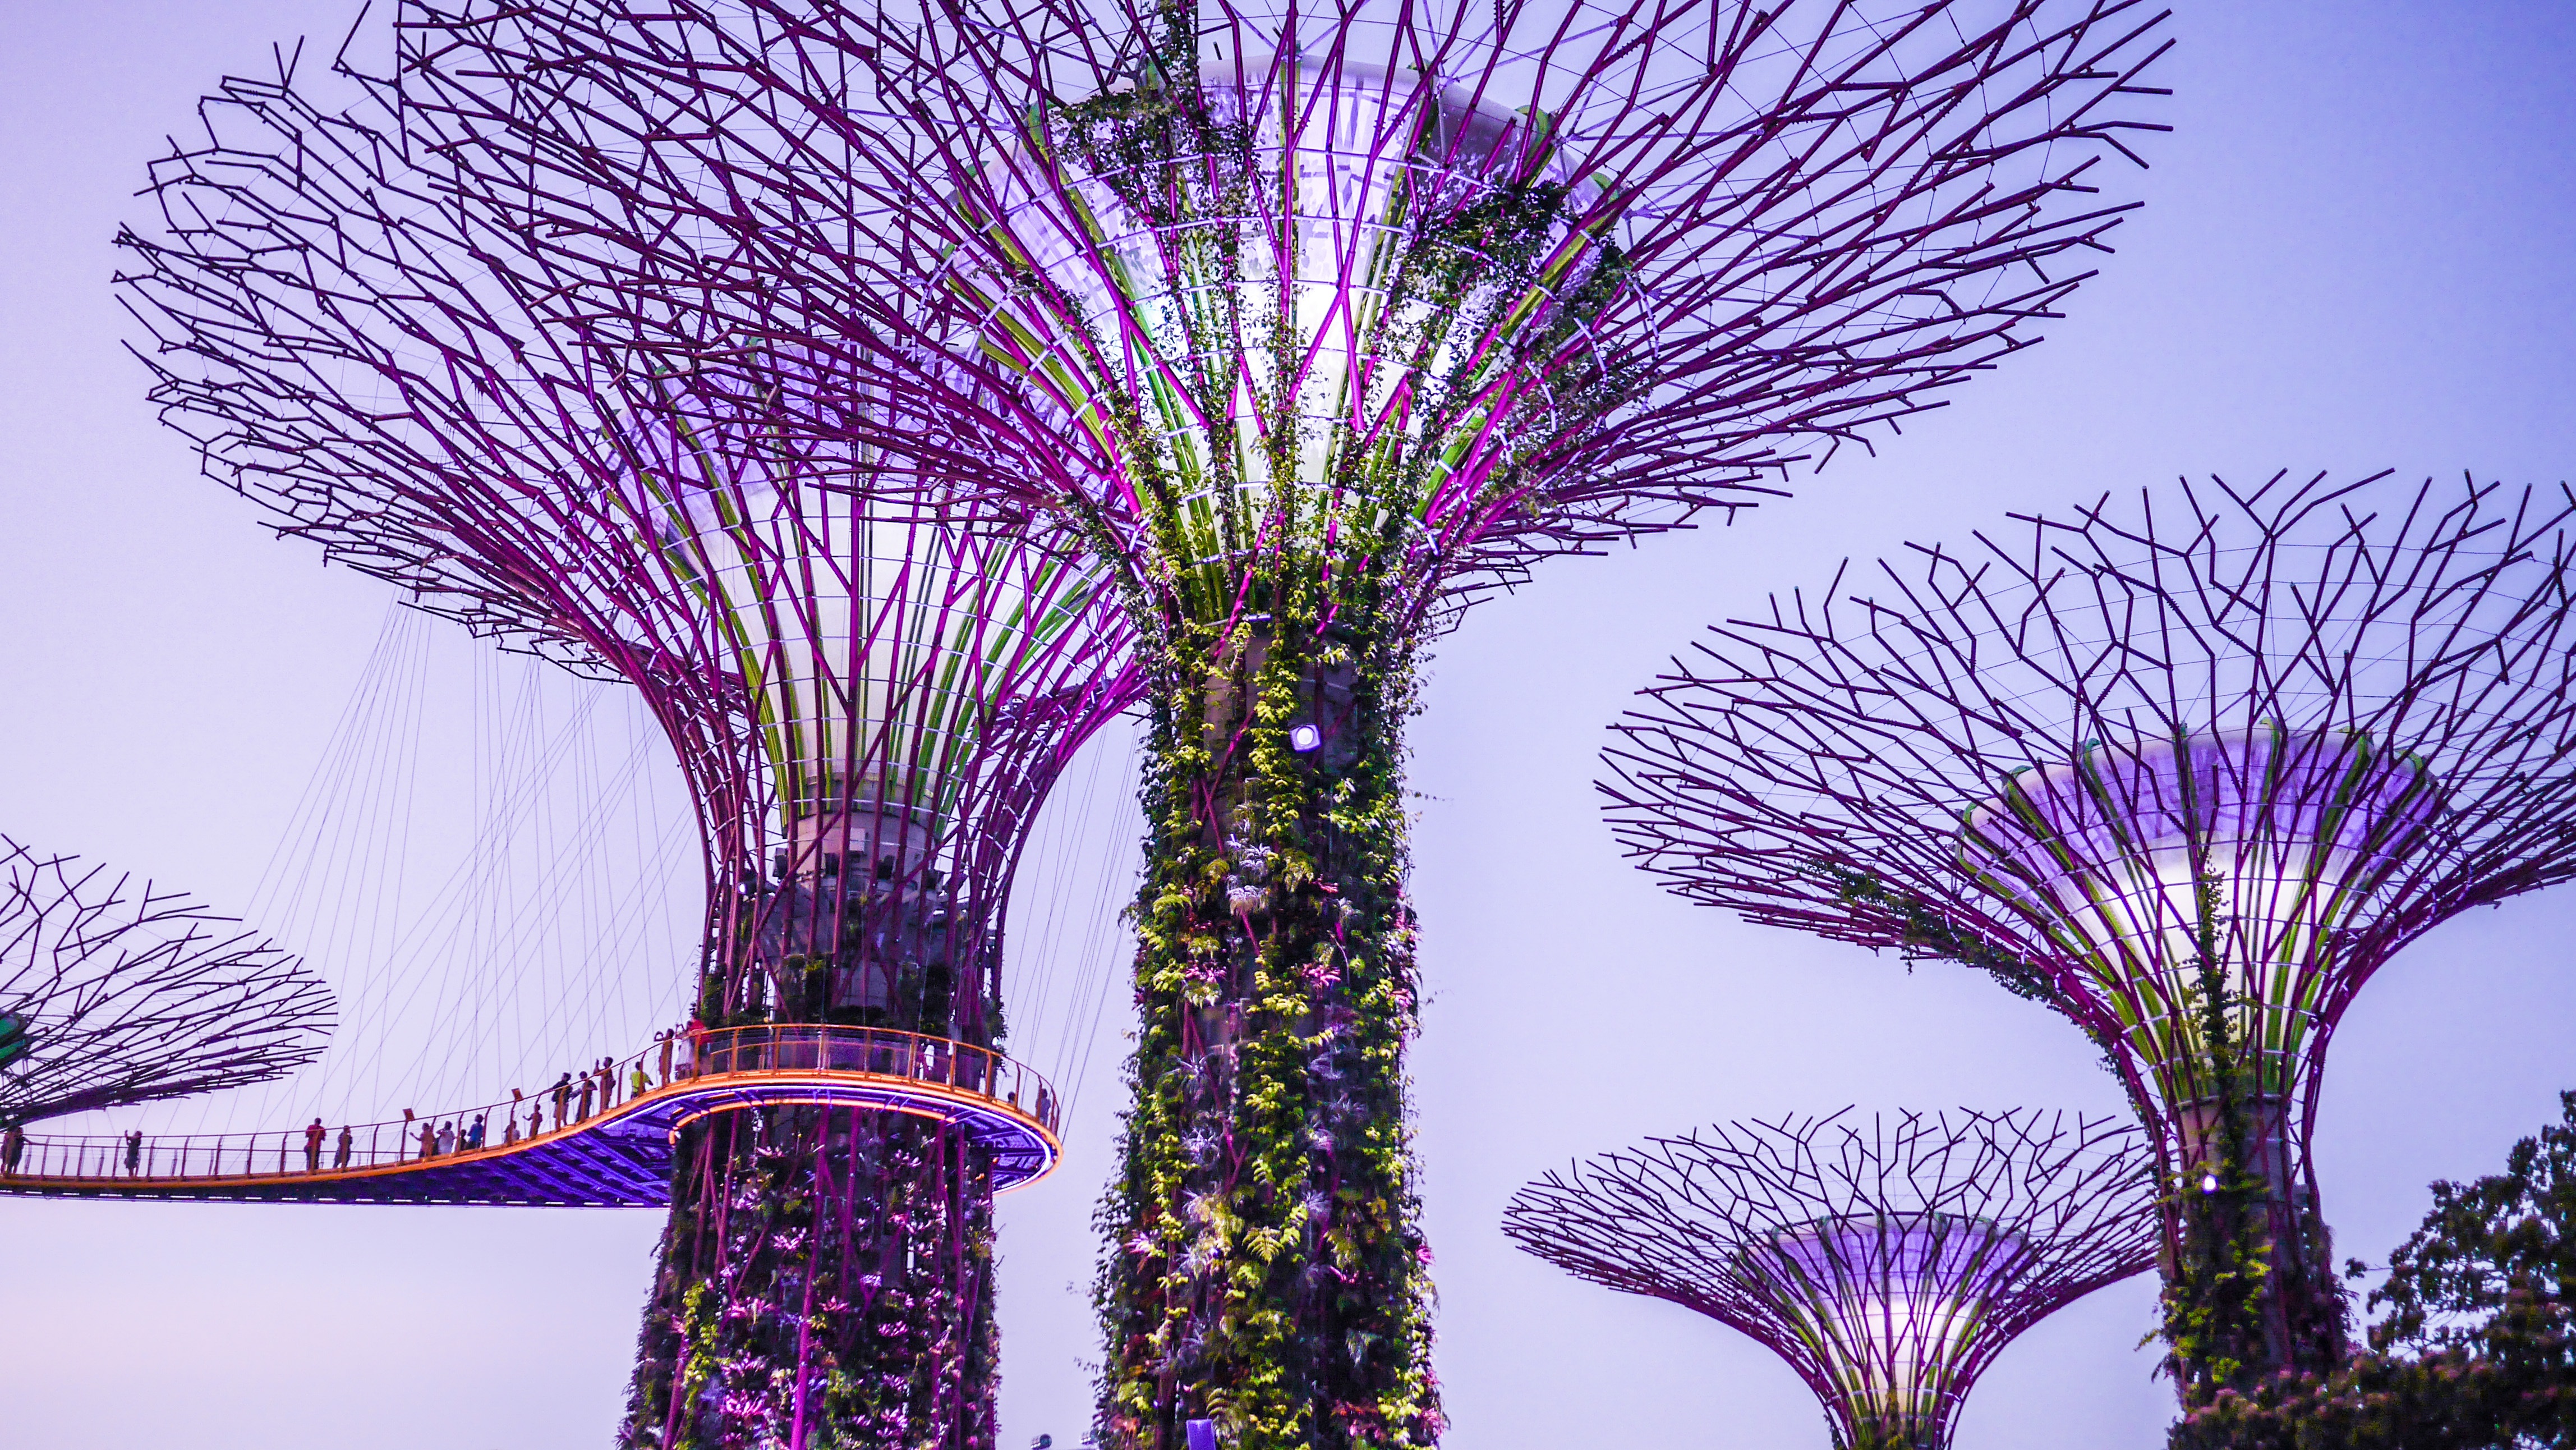
tree, branch, plant, flower, purple, botany, colorful, flora, lavender, gardens by the bay, supertree, singapore, flowering plant, land plant, arecales, supertrees